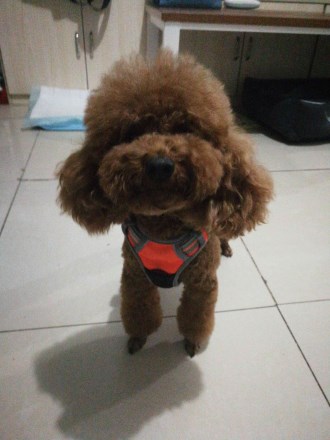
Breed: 7449-n000128-teddy